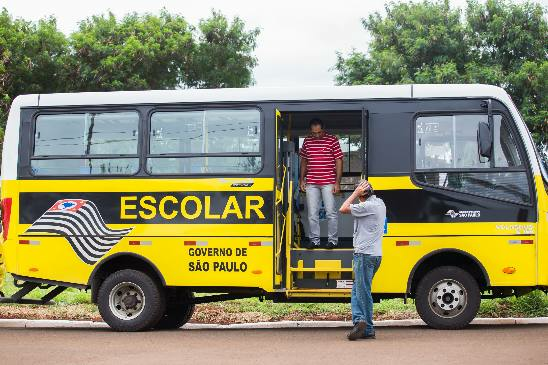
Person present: Yes